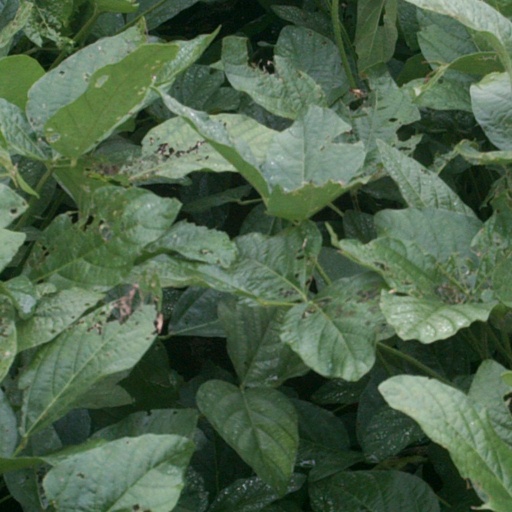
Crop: soybean